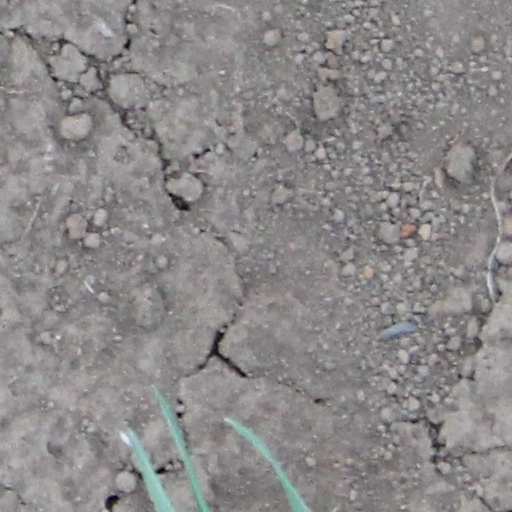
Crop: wheat